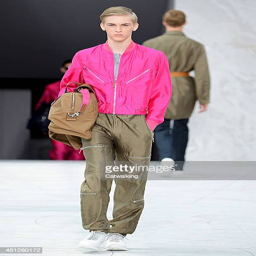
a model walks the runway at the spring summer fashion show during paris menswear fashion week